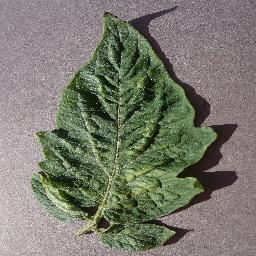
Label: Tomato___Spider_mites Two-spotted_spider_mite